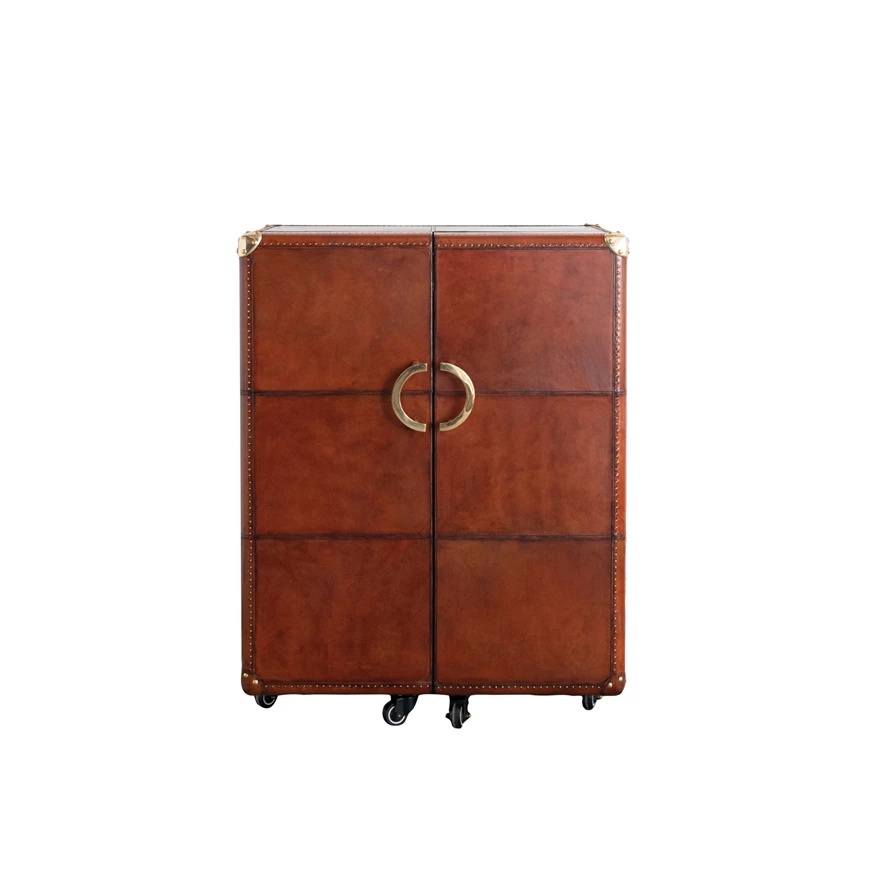
Bar Cabinet with Flocked Interior, Mirror & Brass Hardware
Brand: Creative Co-op
Entertain in sophisticated style with this Bar Cabinet featuring a Flocked Interior, Mirror, and Brass Hardware. Designed to blend luxury with practicality, this stunning piece combines rich materials and industrial-inspired detailing to create a functional statement for modern living spaces. Crafted from MDF and leather in a warm cognac finish, the cabinet showcases brass hardware, a mirrored back, and a plush flocked interior that exudes refinement. Inside, you’ll find eight shelves and eight bottle cubbies, providing generous storage for glassware, spirits, and bar accessories. Set on smooth-rolling casters, this bar cabinet moves easily from room to room, making it a versatile centerpiece for hosting and entertaining. Measuring 30"L x 19-1/2"W x 39"H, its compact yet substantial design fits perfectly in dining areas, living rooms, or home lounges. A masterful mix of form and function, this cabinet adds industrial elegance and timeless character to any space. Details: Material: MDF & Leather with Brass Hardware Color: Cognac Finish: Flocked Interior with Mirrored Back Dimensions: 30"L x 19-1/2"W x 39"H Storage: 8 Shelves & 8 Bottle Cubbies Features: Casters for Mobility, Mirrored Interior, Brass Accents Style: Industrial / Modern Vintage Shipping: Truck Ship Care Instructions: Wipe clean with a soft, dry cloth. Avoid moisture and abrasive cleaners.
Category: Furniture > Cabinets & Storage > Wine & Liquor Cabinets